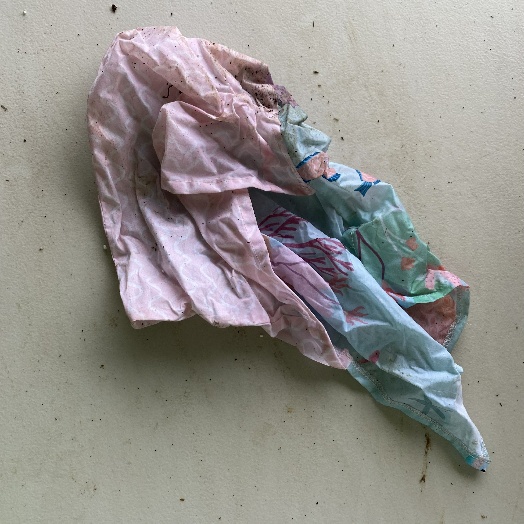
Label: Textile Trash